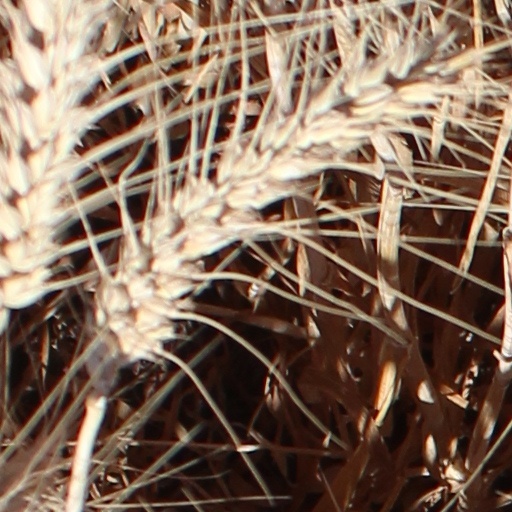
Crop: wheat